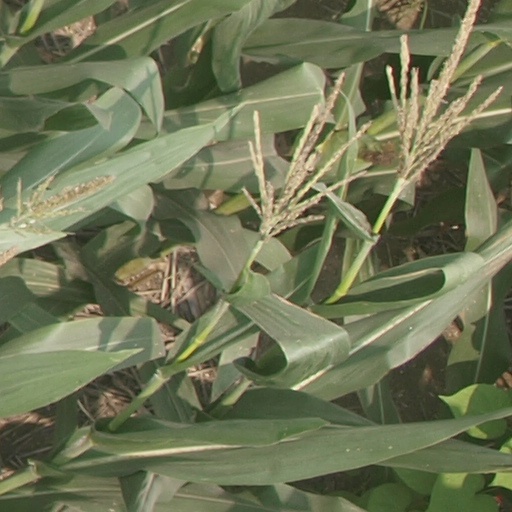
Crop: maize; corn